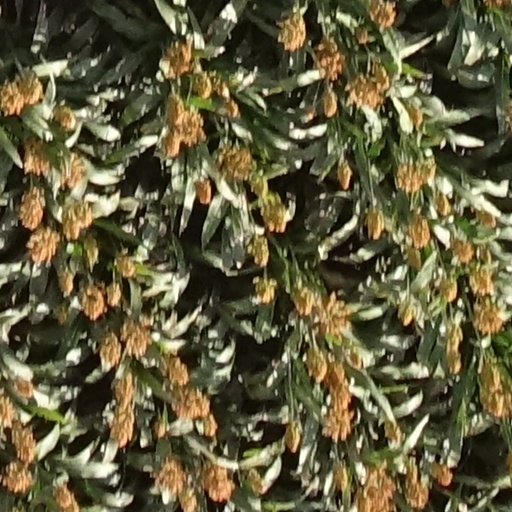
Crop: sorghum